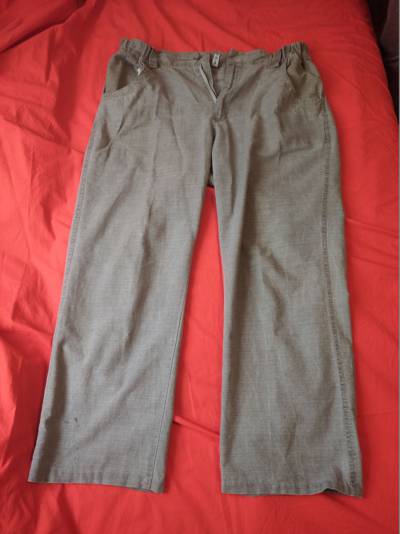
Waste category: clothes